Terisa Greenan

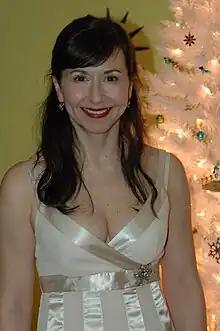
Terisa Greenan December 2010

Terisa Greenan (born November 15, 1967) is an American film producer, film director, writer and stage and film actress.